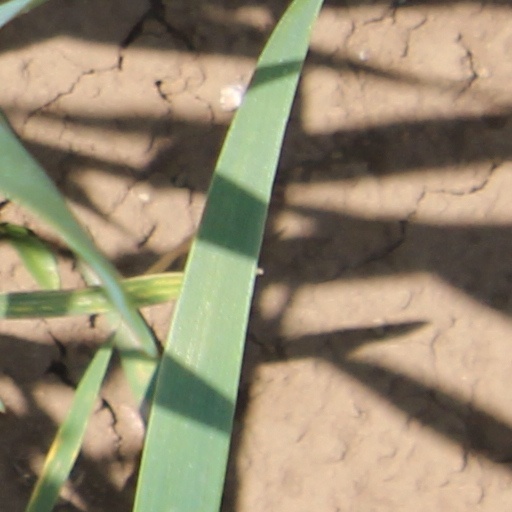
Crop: wheat